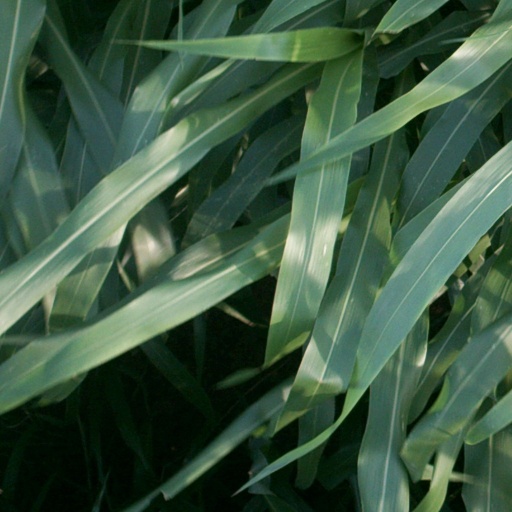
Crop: sorghum